Jamie Porter

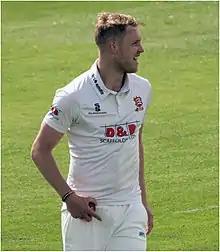
Porter in 2017

James Alexander Porter (born 25 May 1993) is an English cricketer who has played first-class cricket for Essex since 2014. He is a righthanded batsman who bowls right arm medium-fast pace.